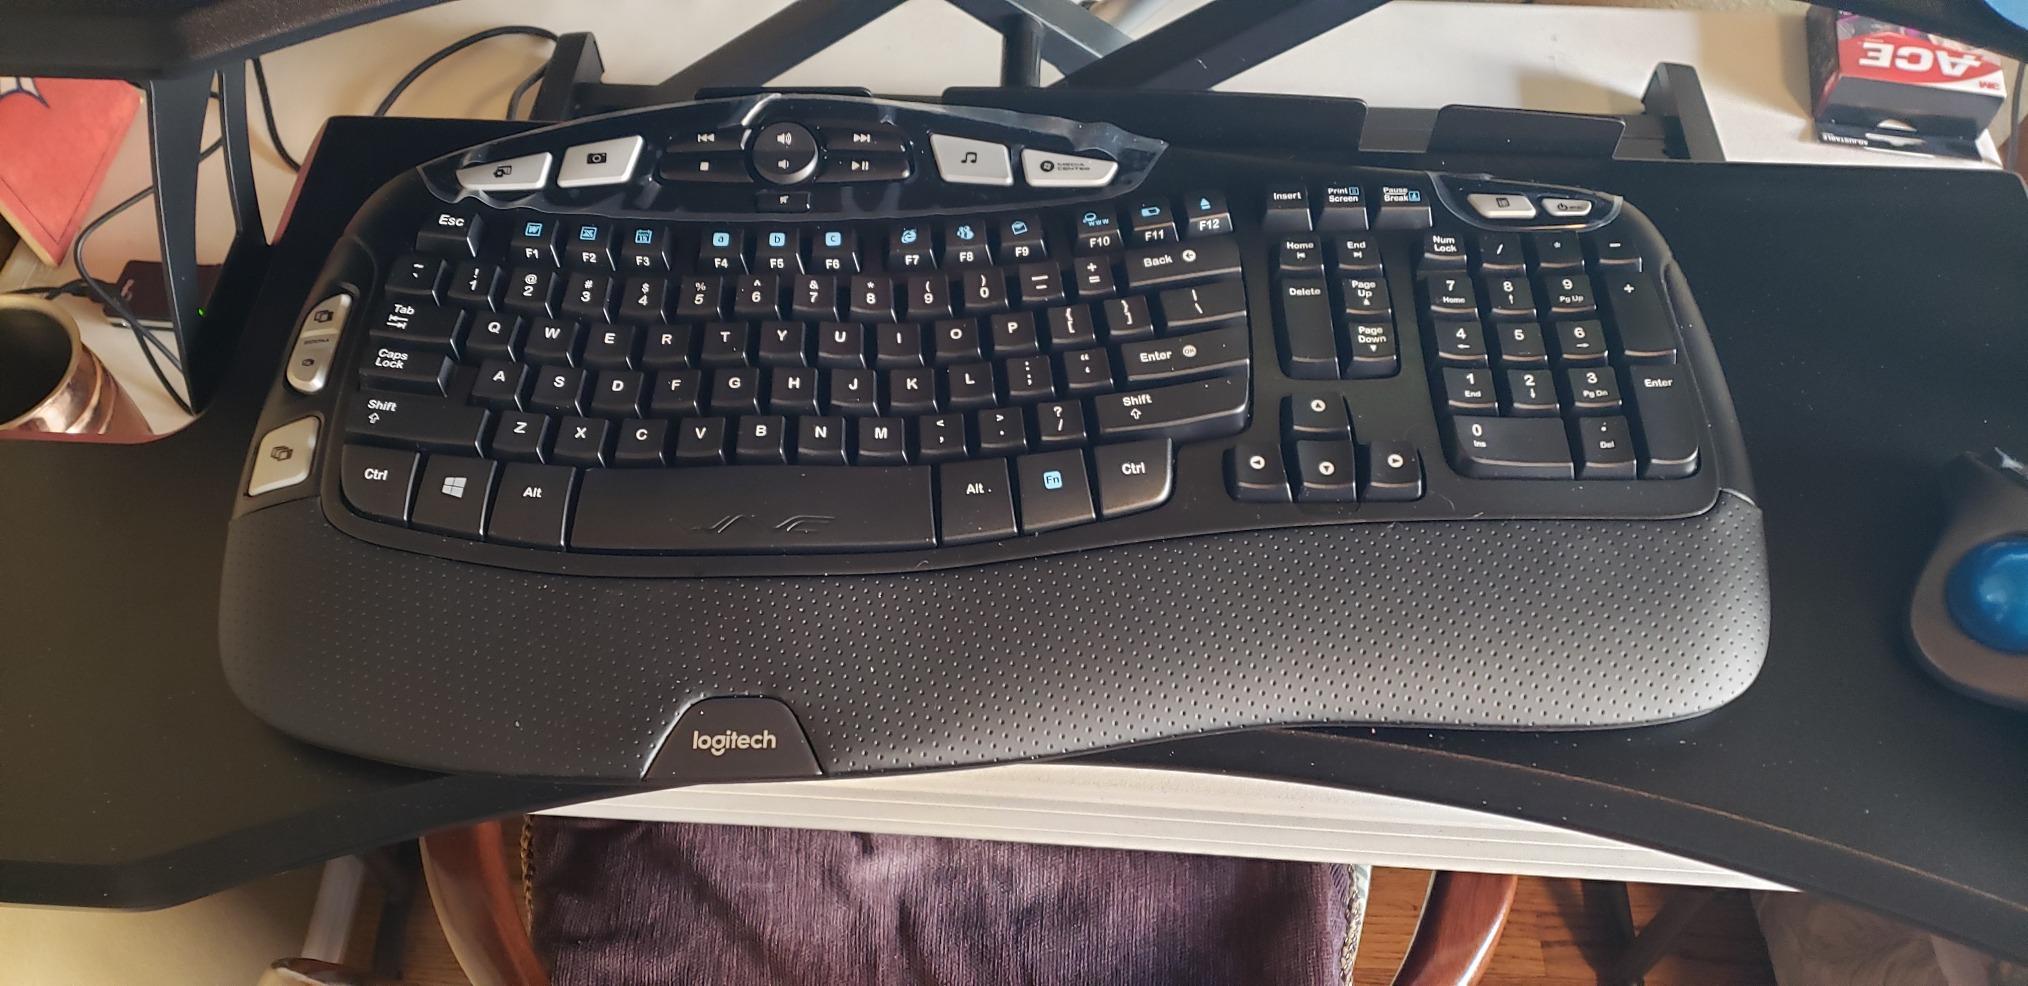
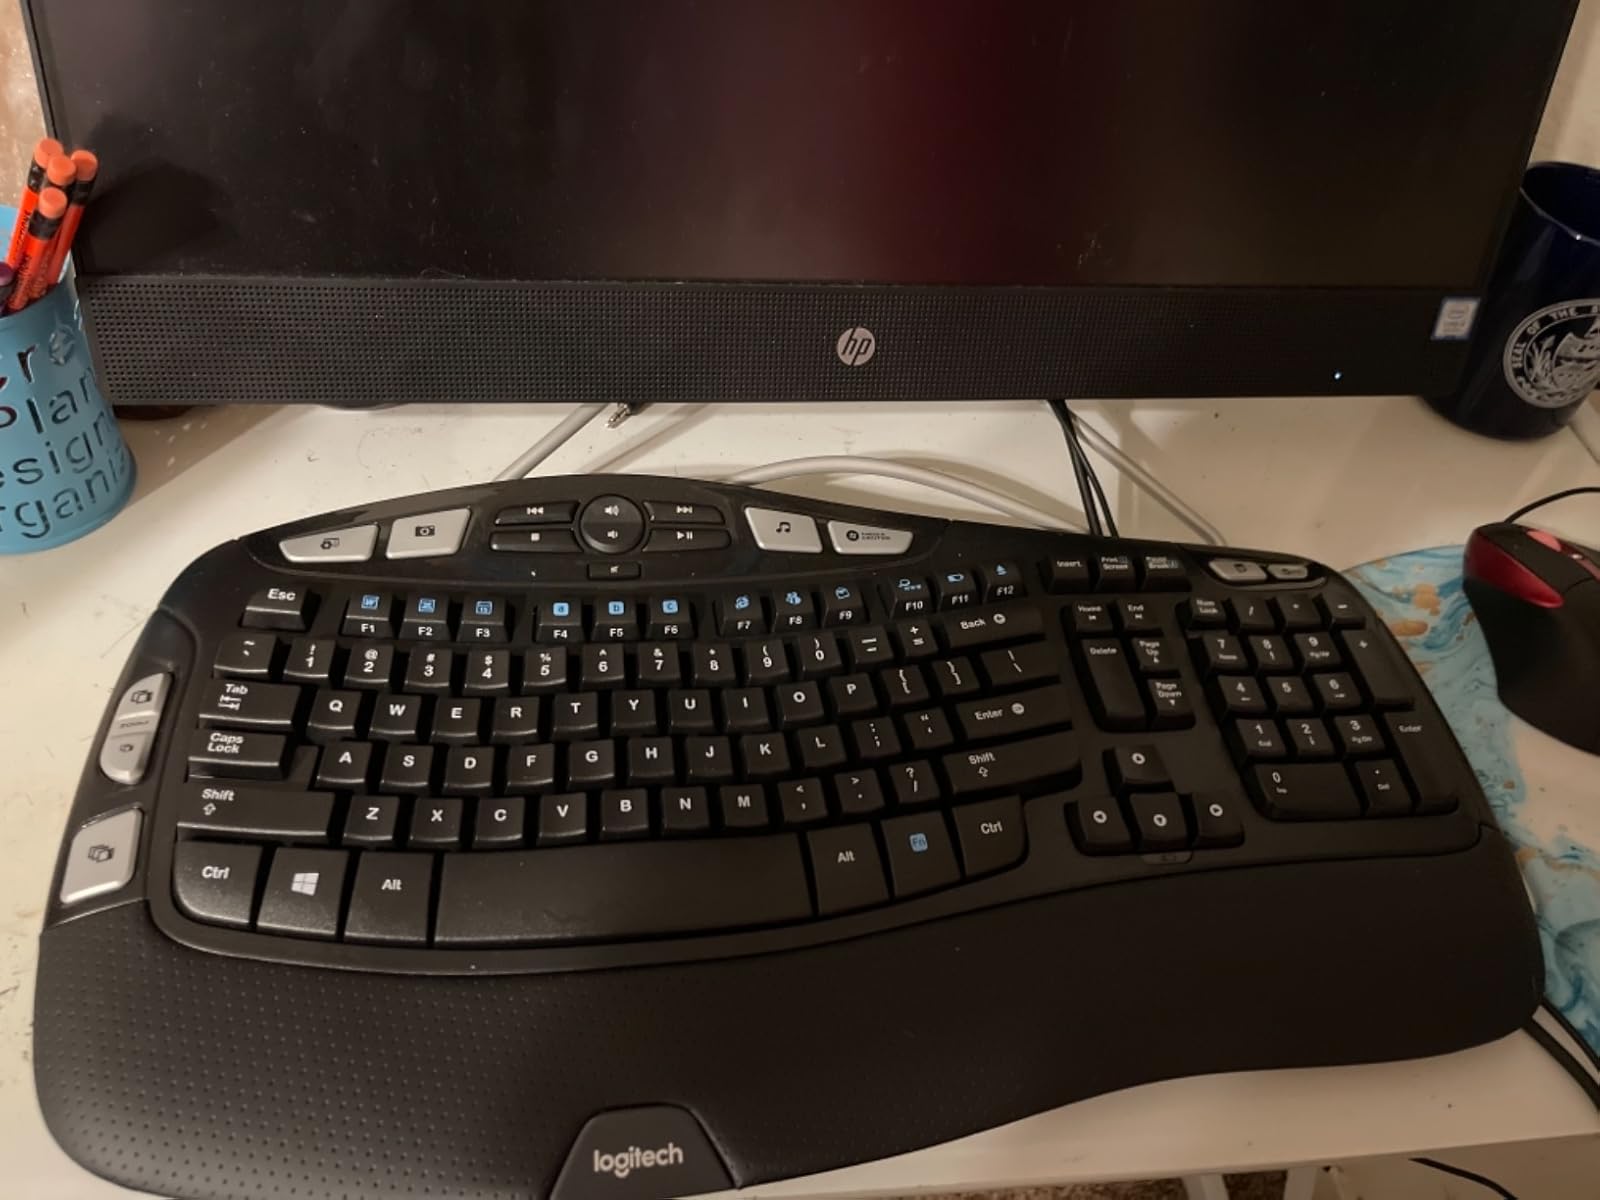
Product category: keyboard
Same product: yes